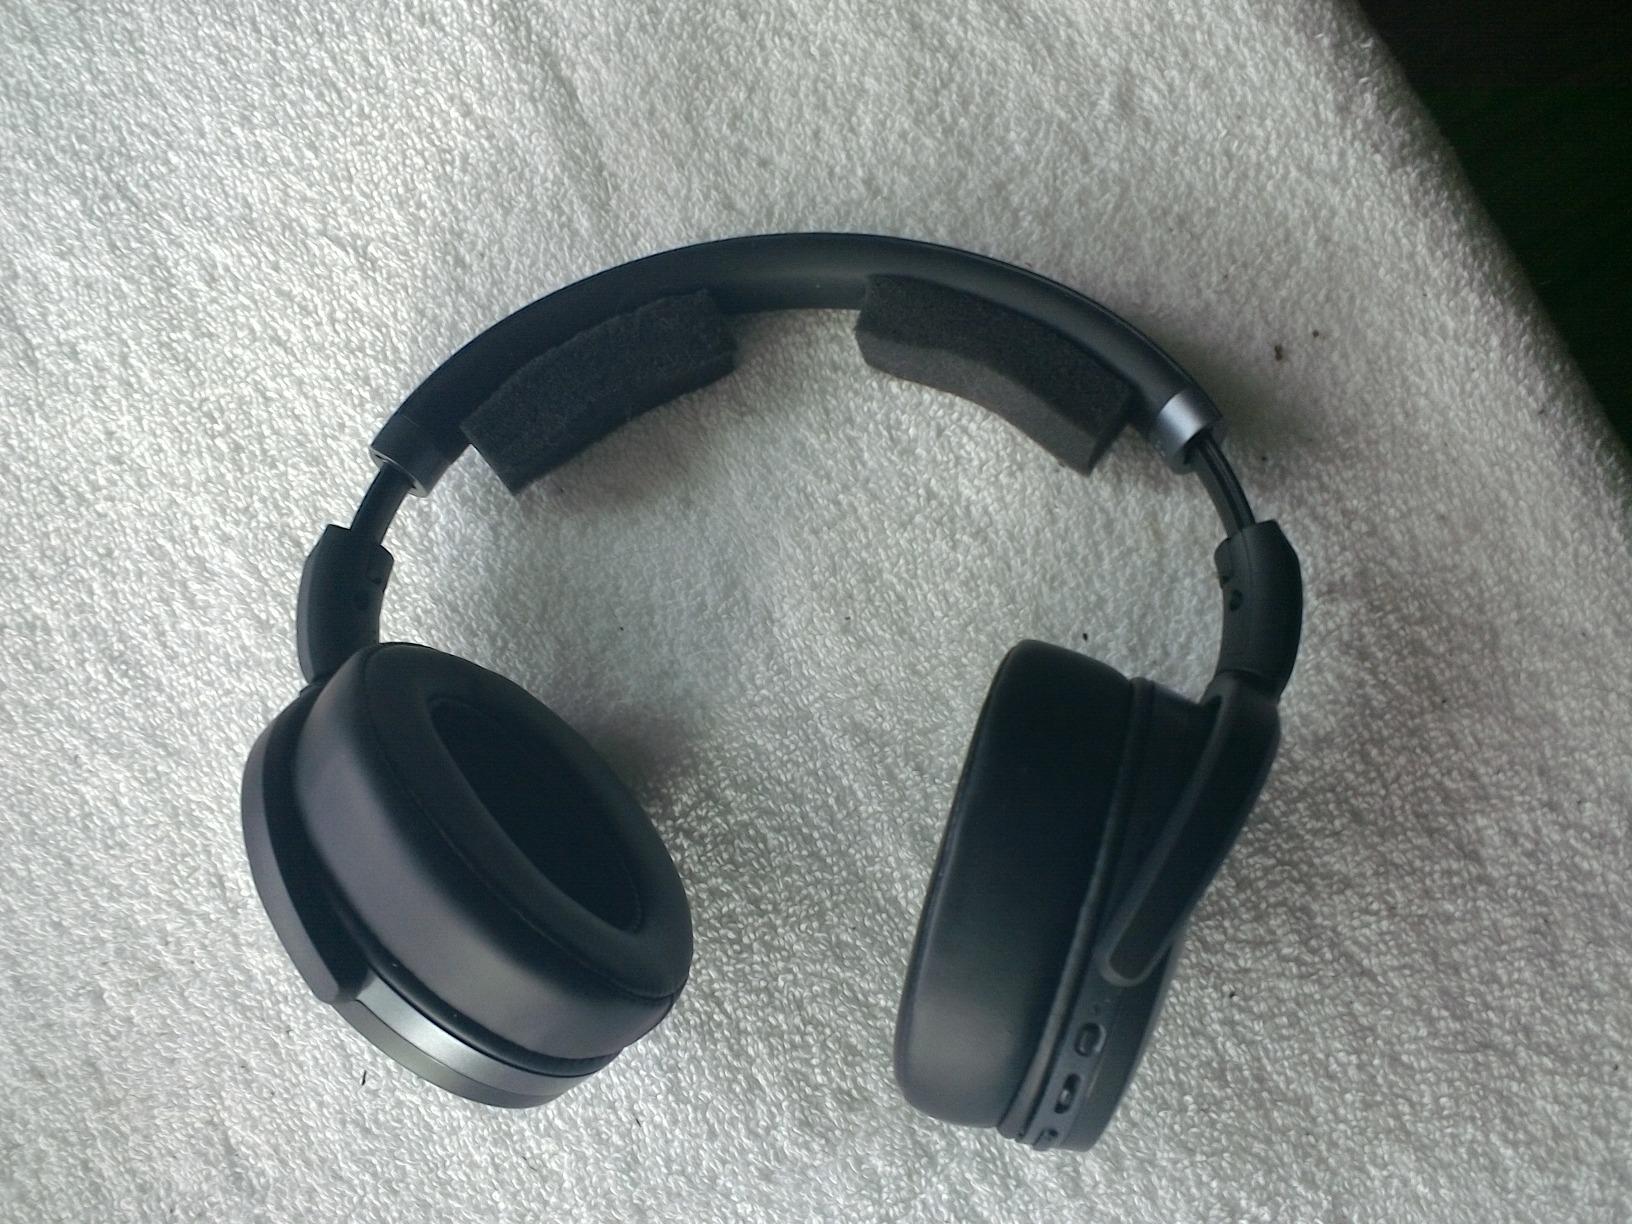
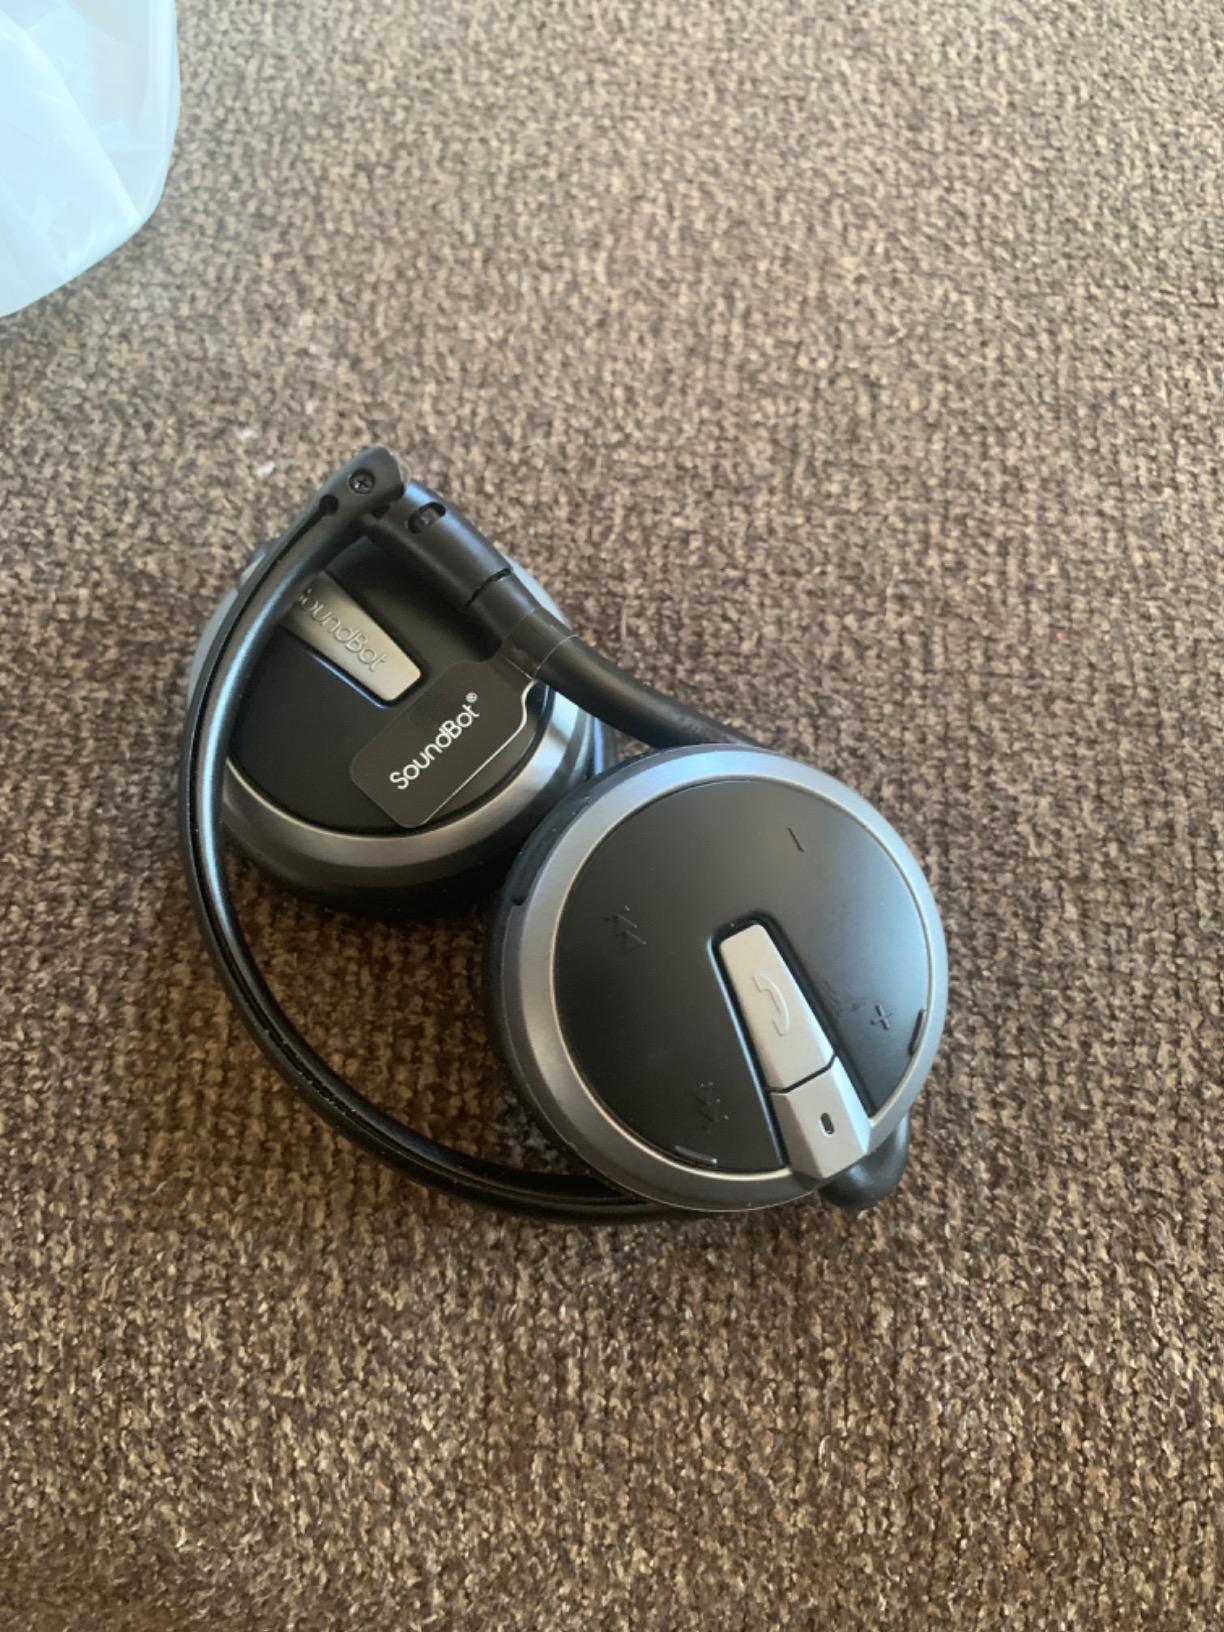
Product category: headphones
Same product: no